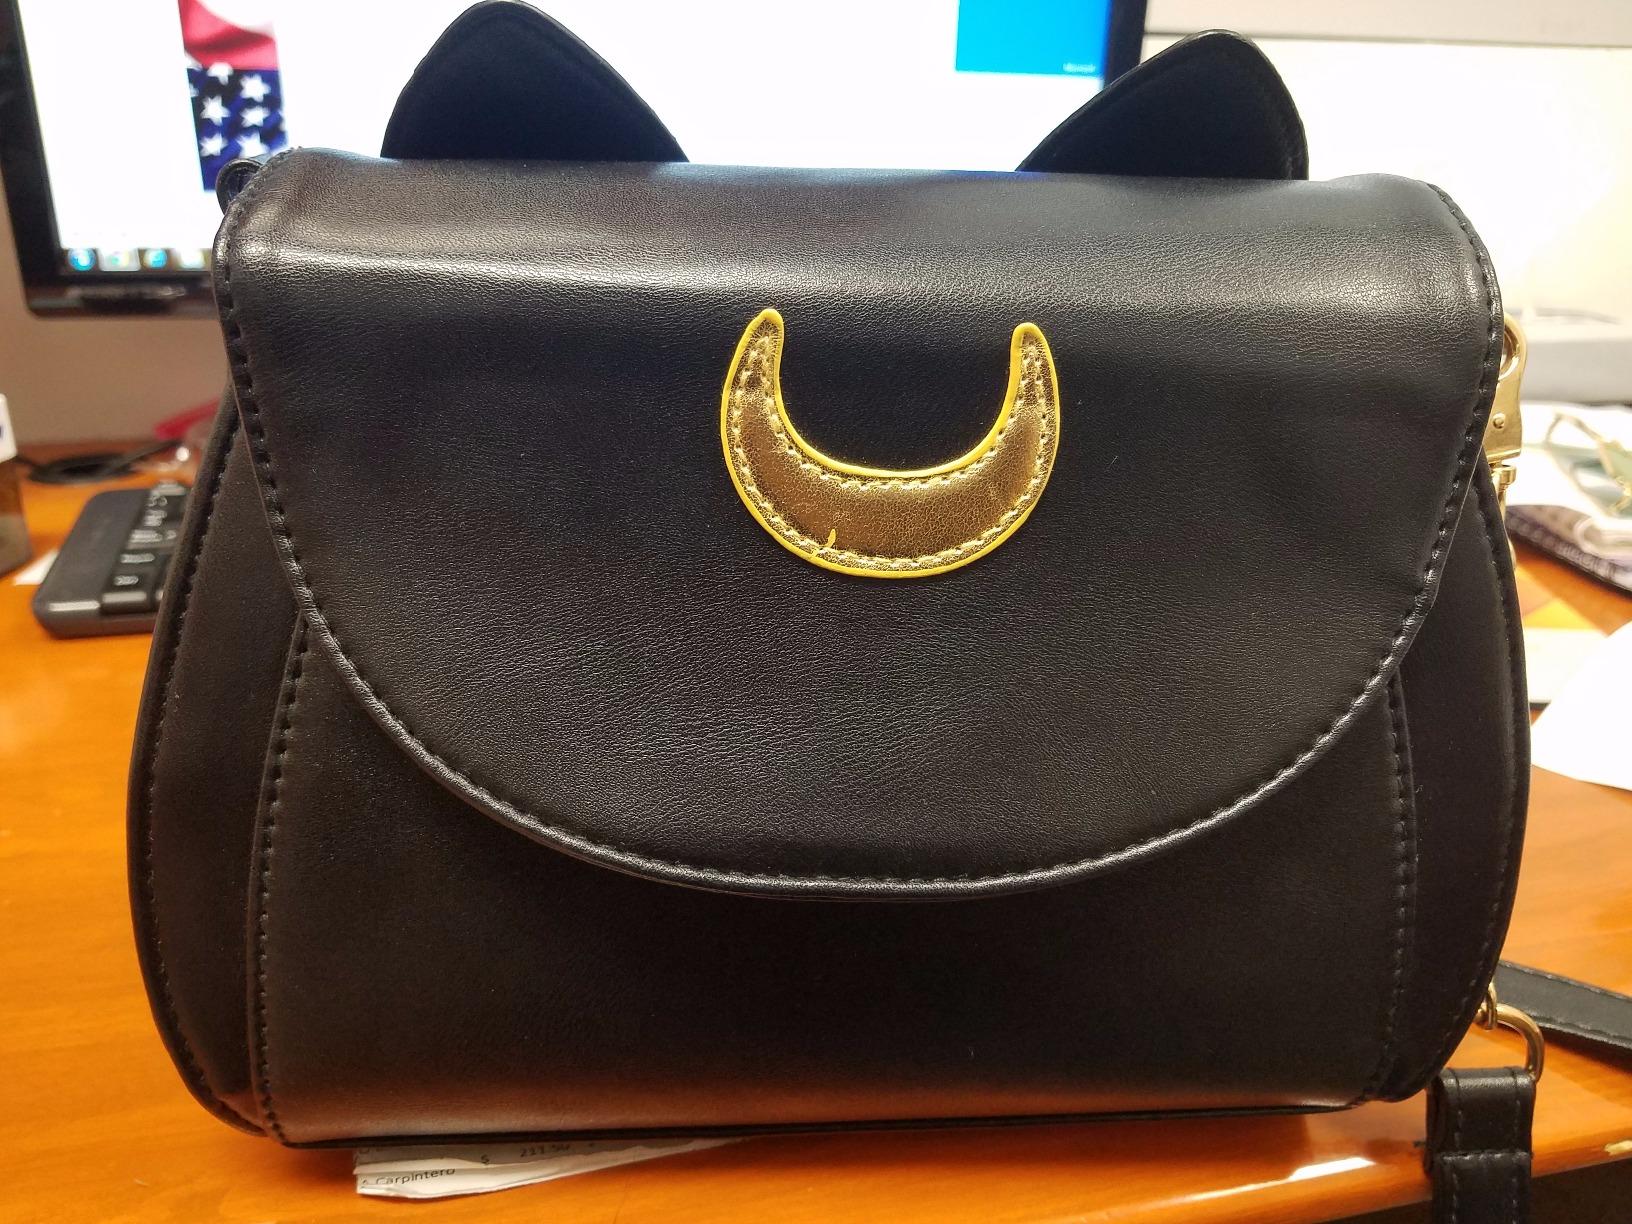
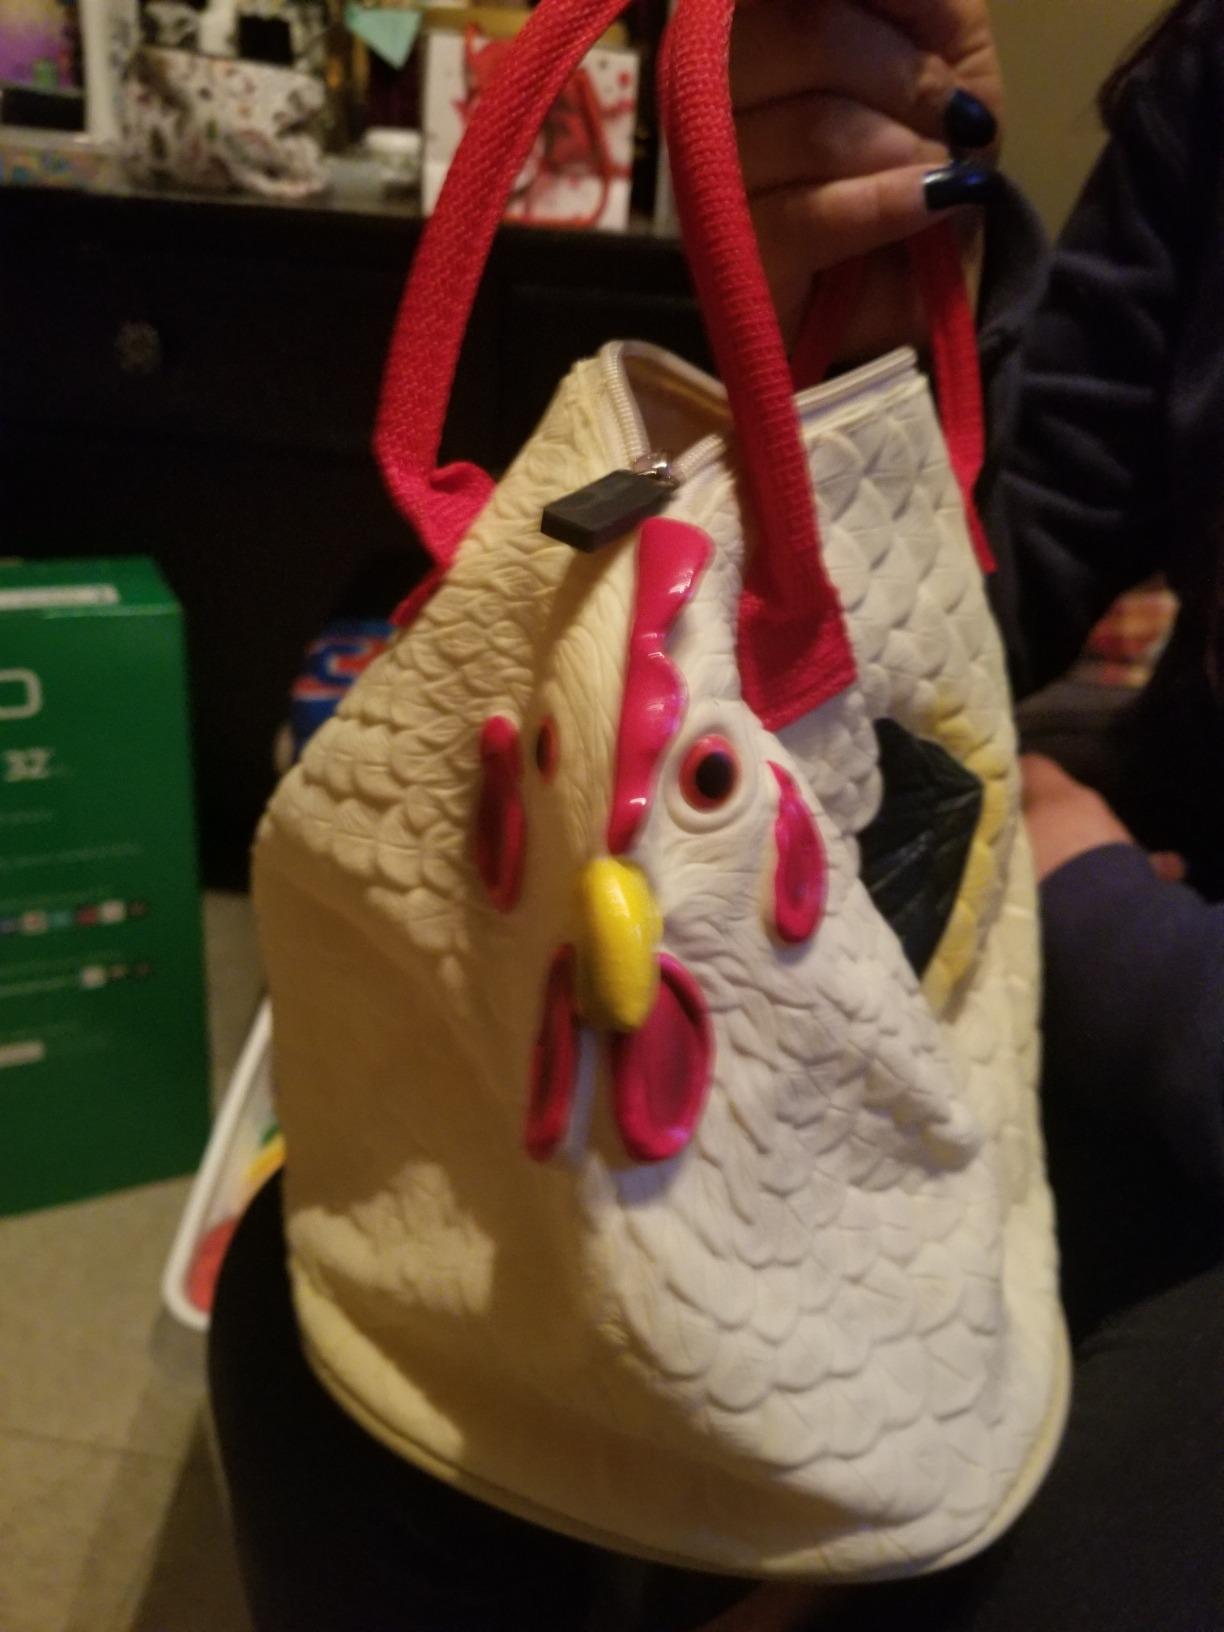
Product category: accessories_handbag
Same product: no